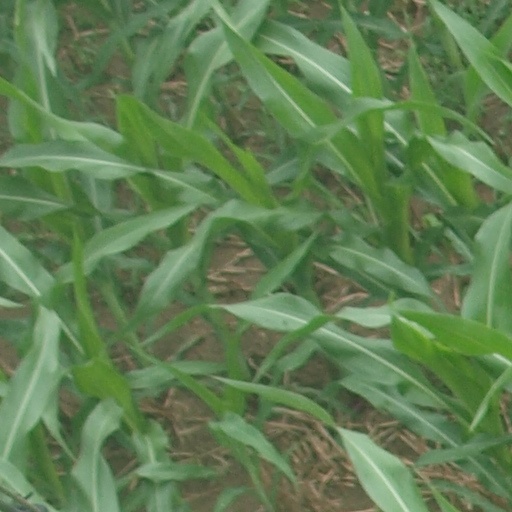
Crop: maize; corn